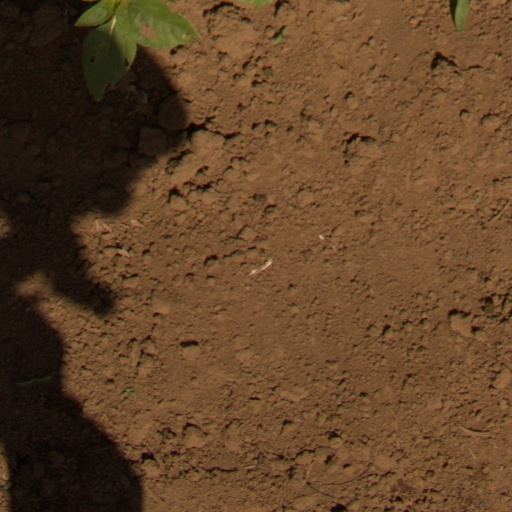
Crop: Jerusalem artichoke